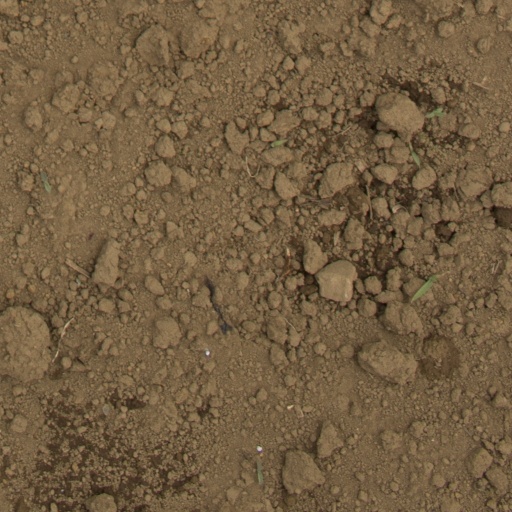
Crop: Jerusalem artichoke